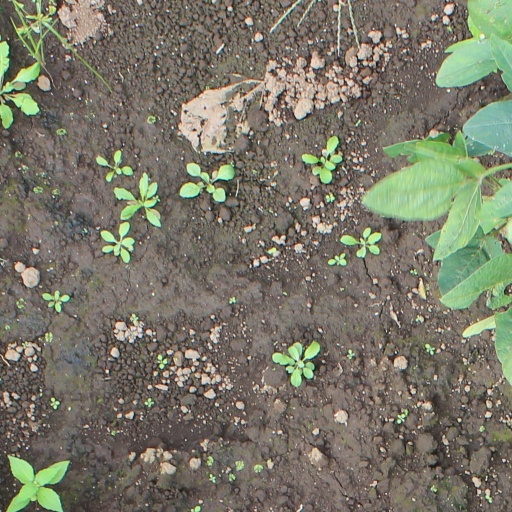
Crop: soybean